Zbraslav Monastery

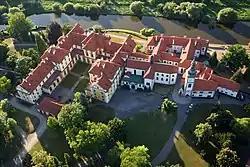
The buildings of the former Zbraslav abbey

The Cistercian Abbey of Zbraslav located in Zbraslav near Prague (today part of Prague) was one of the most significant monasteries of the Cistercian Order in the Kingdom of Bohemia (present-day Czech Republic). Founded by King Wenceslaus II of Bohemia in 1292 it became the royal necropolis of the last members of the Přemyslid dynasty. The abbey was abolished by the Bohemian King and Holy Roman Emperor Joseph II in 1789. The best-known abbot of this monastery was Peter of Zittau († 1339) who wrote the "Zbraslav Chronicle", the most important historical source for the history of Bohemia in the first half of the 14th century. The Zbraslav abbey is also known for the Madonna of Zbraslav, an outstanding Gothic painting from the 1340s.